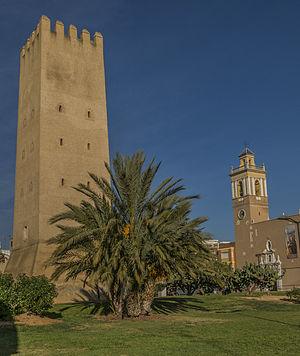
Almussafes, en valencien et officiellement, est une commune de la province de Valence, dans la Communauté valencienne, en Espagne. Elle est située dans la comarque de la Ribera Baixa et dans la zone à prédominance linguistique valencienne. Sa population s'élevait à 8 567 habitants en 2013.